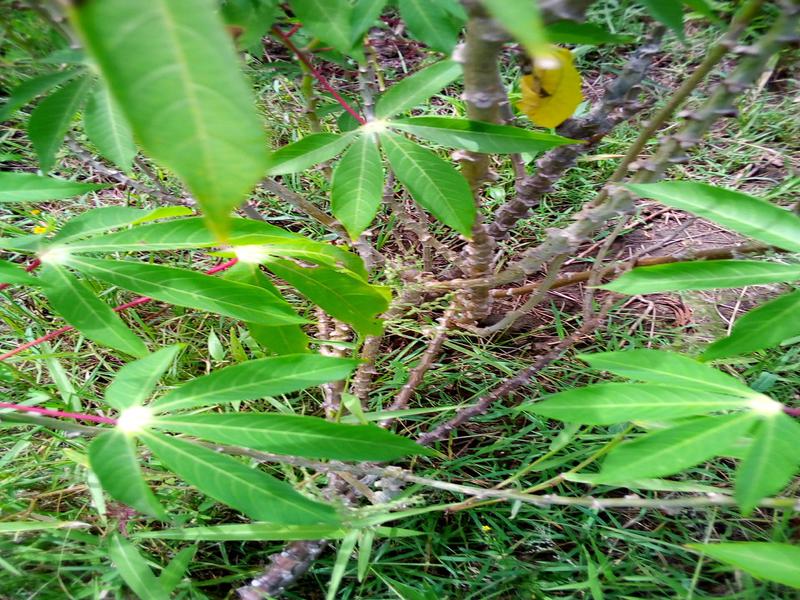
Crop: cassava
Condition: healthy